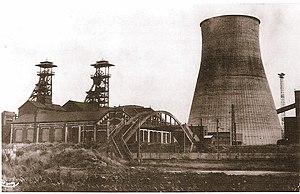
Fosse Heurteau à Hornaing aujourd'hui disparue.
La centrale thermique d'Hornaing est une ancienne centrale électrique, mise en service en 1958 et arrêtée en 2015 par ordre du TIG de Douai, alimentée par du charbon et exploitée par la SNET, filiale à 100 % de E.ON.
La fosse Heurteau ou Émile Heurteau de la Compagnie des mines d'Anzin est un ancien charbonnage du Bassin minier du Nord-Pas-de-Calais, situé à Hornaing. Les deux puits sont foncés en 1927 dans le nord de la commune afin d'assurer le service et l'aérage pour la fosse Agache sise à Fenain. Des cités sont bâties à proximité de la fosse, de l'autre côté de la ligne de Douai à Blanc-Misseron, et un embranchement ferroviaire relie la fosse à celui de la fosse Agache. Un terril plat est édifié au sud de la fosse.
La Compagnie des mines d'Anzin est une ancienne compagnie minière. Elle se distingue par son rôle dans l'histoire économique pour avoir lancé l'exploitation du charbon dans le nord de la France et avoir ainsi été l'une des premières grandes sociétés industrielles françaises. Elle a été créée à Anzin le 19 novembre 1757 par le vicomte Jacques Désandrouin. Les signatures officialisant sa création ont été faites dans le château de l'Hermitage à Condé-sur-l'Escaut, propriété d'Emmanuel de Croÿ-Solre à l'époque. Elle a exploité ses mines pendant près de deux siècles, jusqu'à la nationalisation des mines.